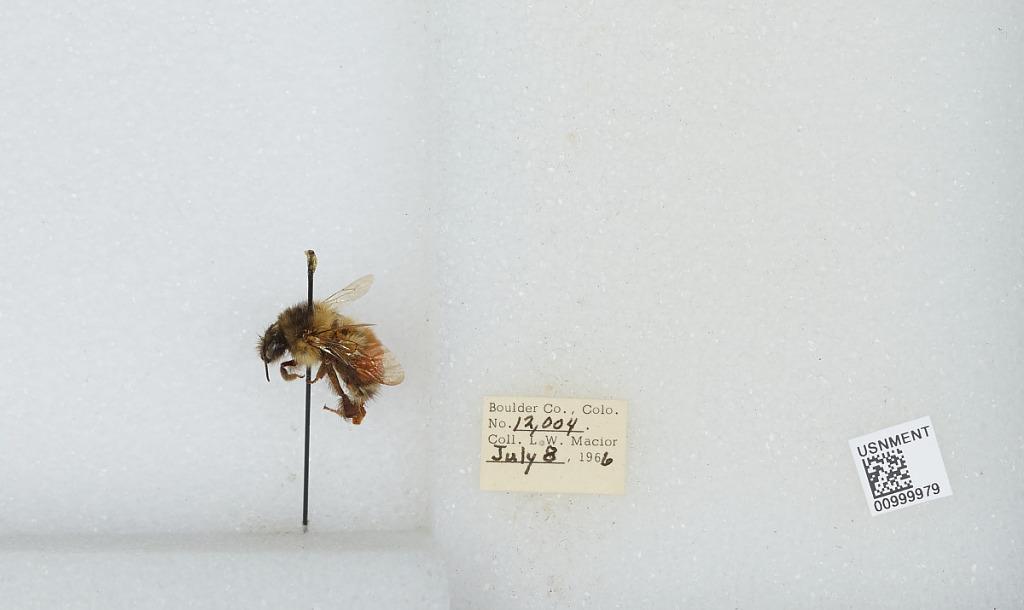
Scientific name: Bombus (Pyrobombus) melanopygus Nylander
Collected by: L. Macior
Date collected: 1966-7-8
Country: United States
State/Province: Colorado
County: Boulder
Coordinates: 40.015, -105.27